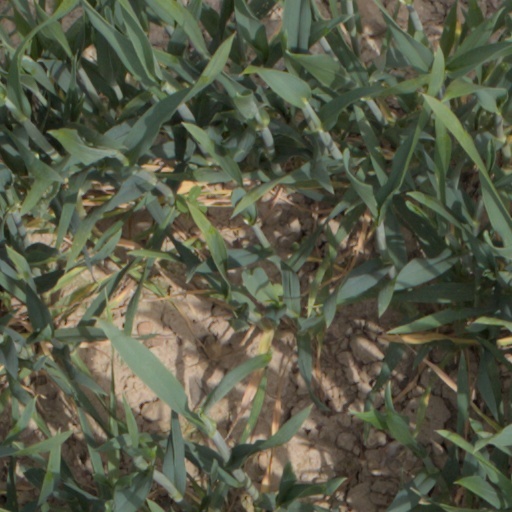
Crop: wheat